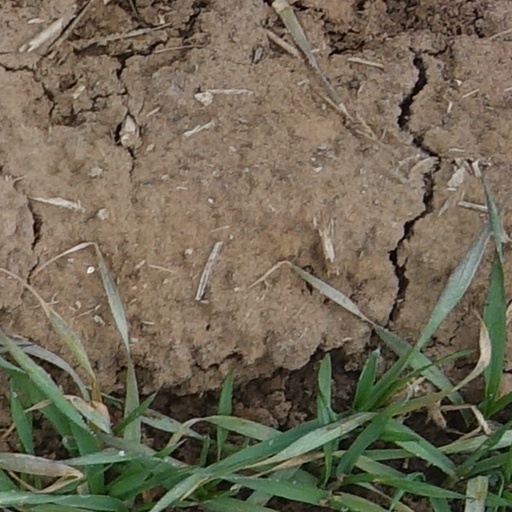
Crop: wheat